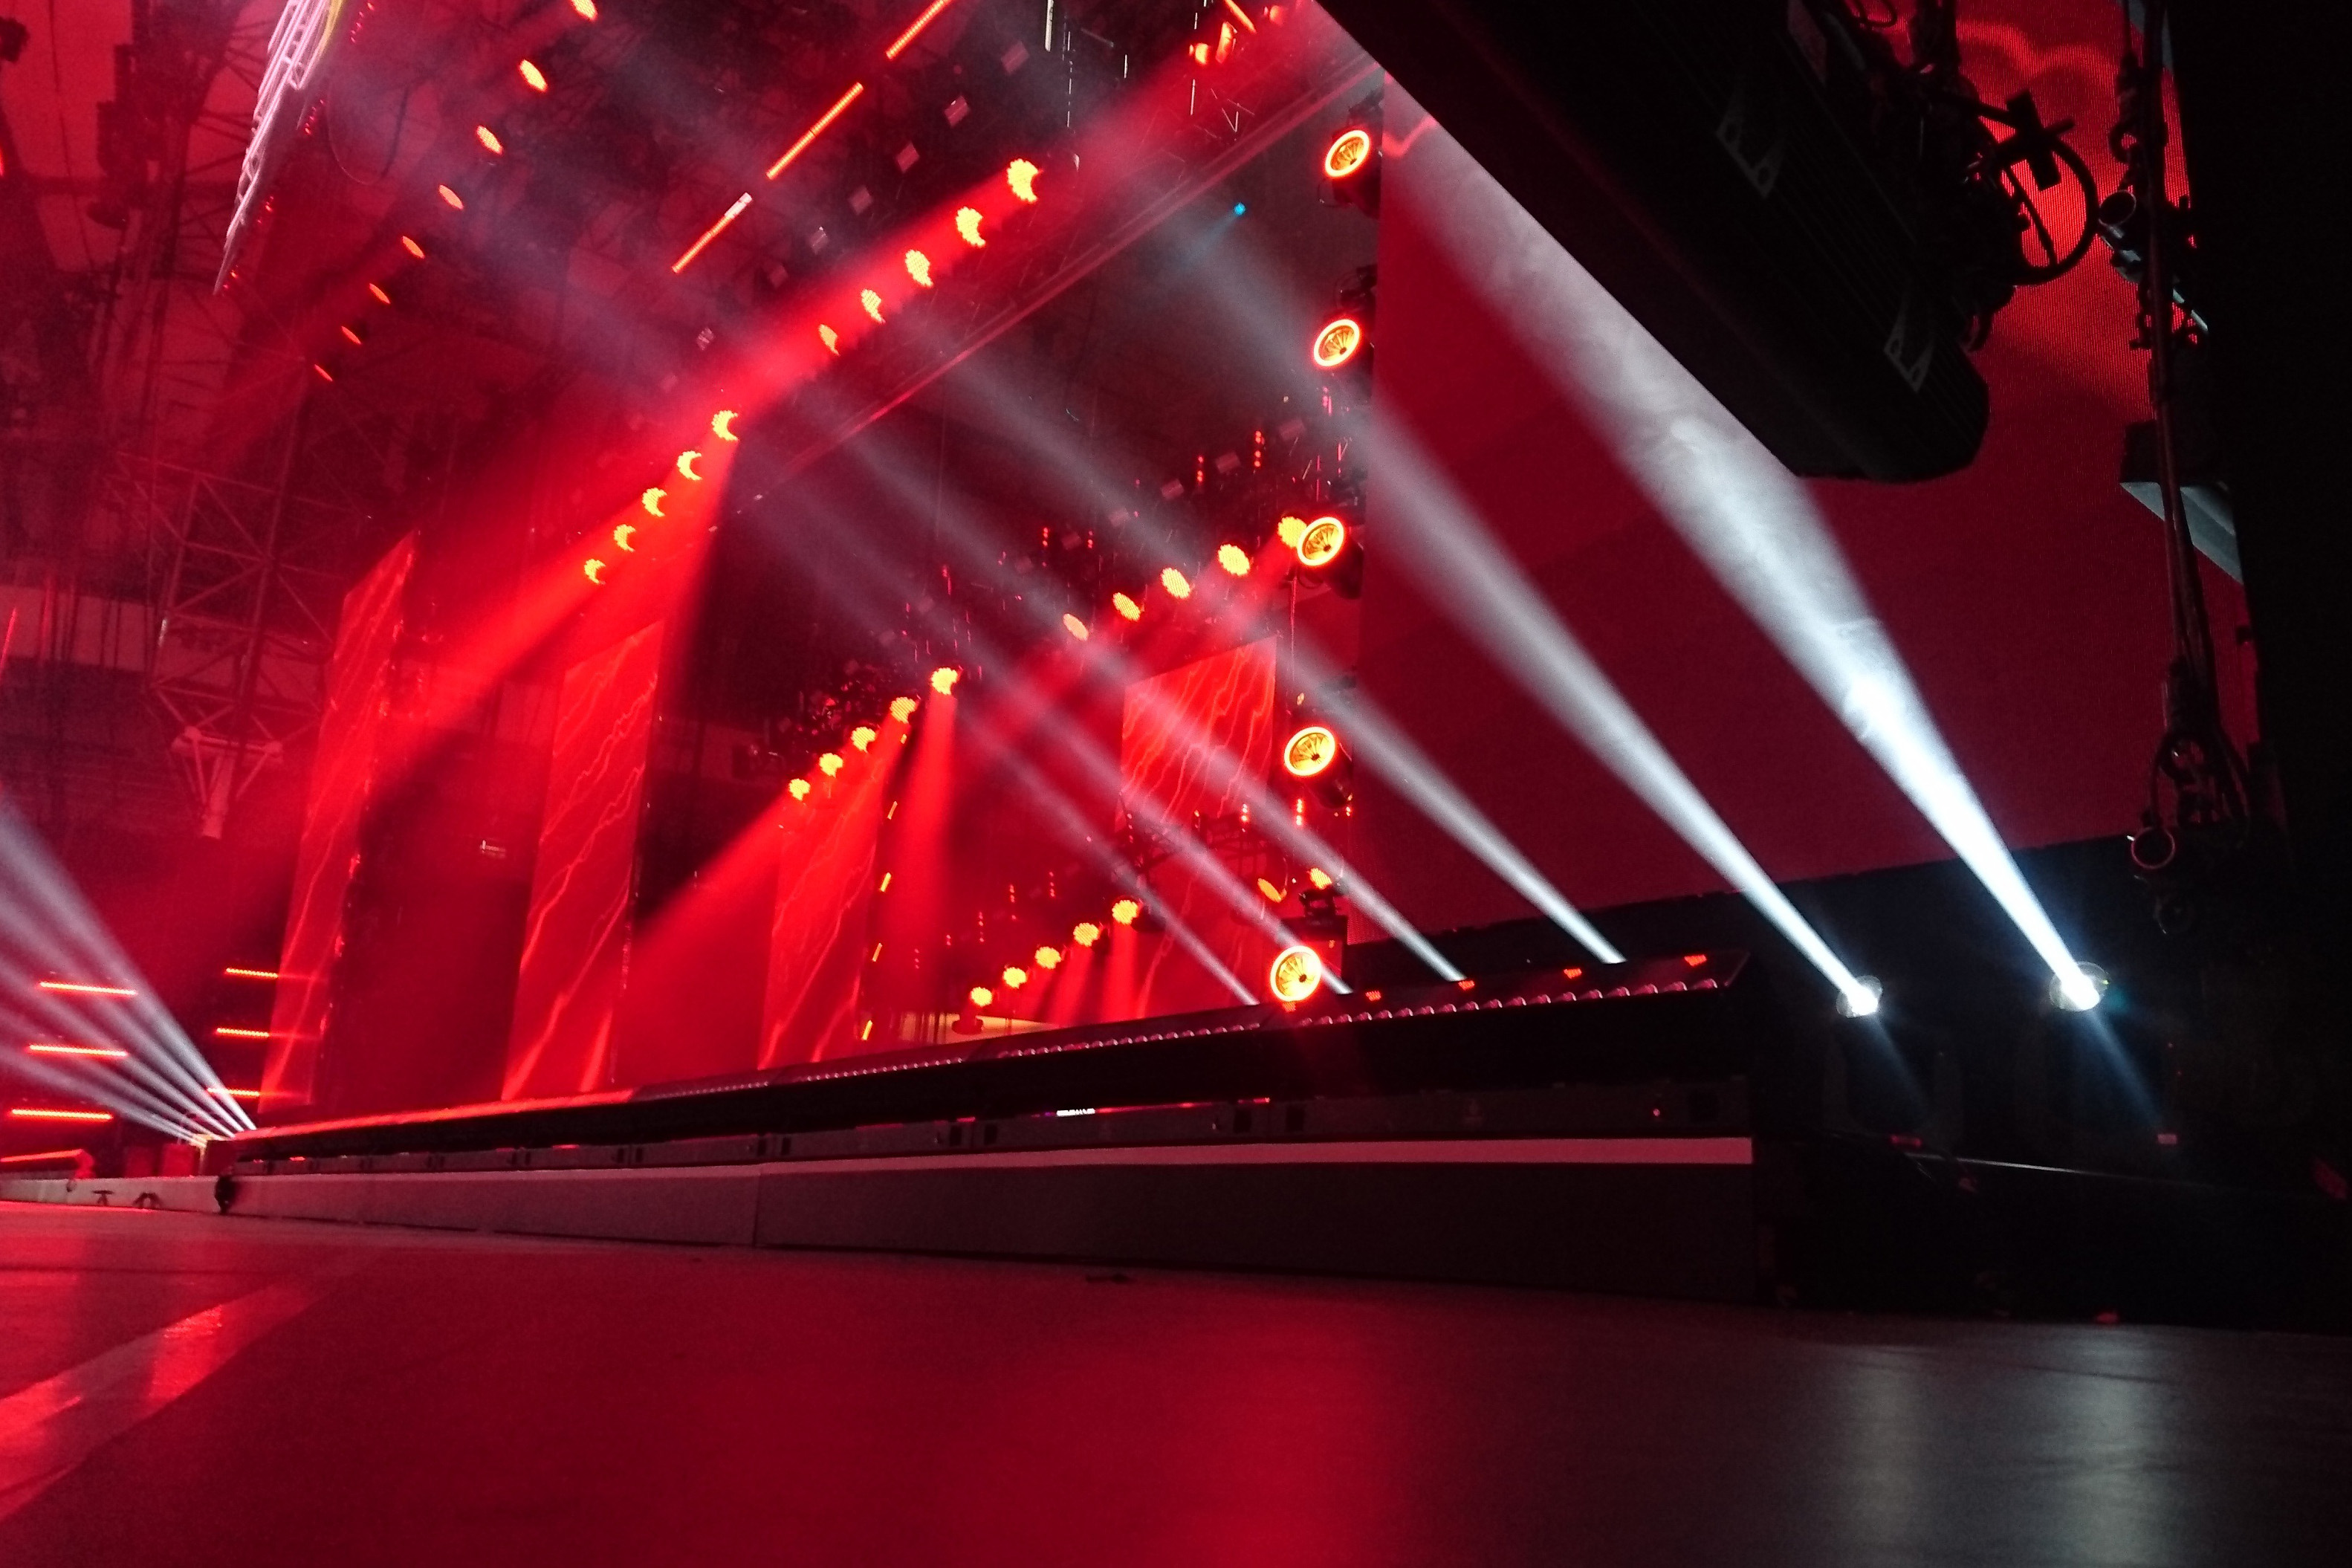
red, light, lighting, stage, technology, Visual effect lighting, room, architecture, neon, event, performance, night, magenta, music venue